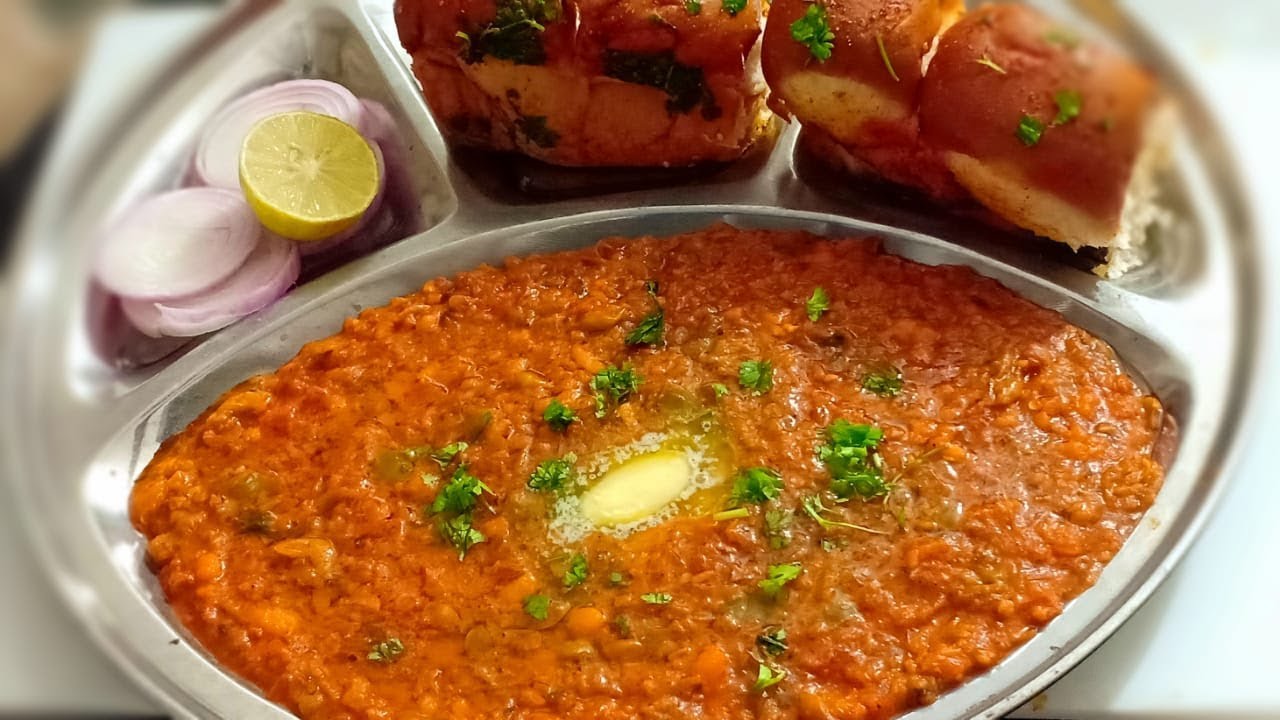
Dish: pav_bhaji